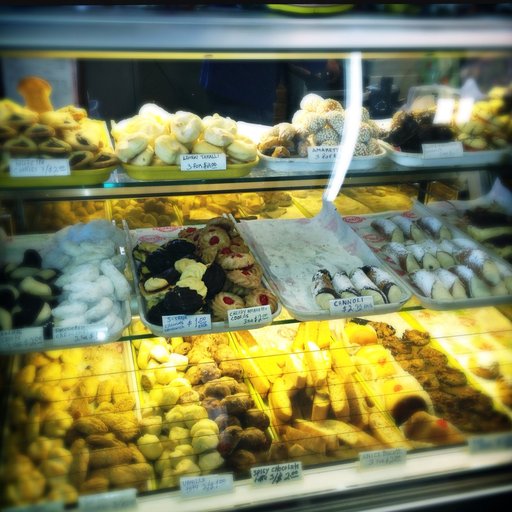
Label: cannoli